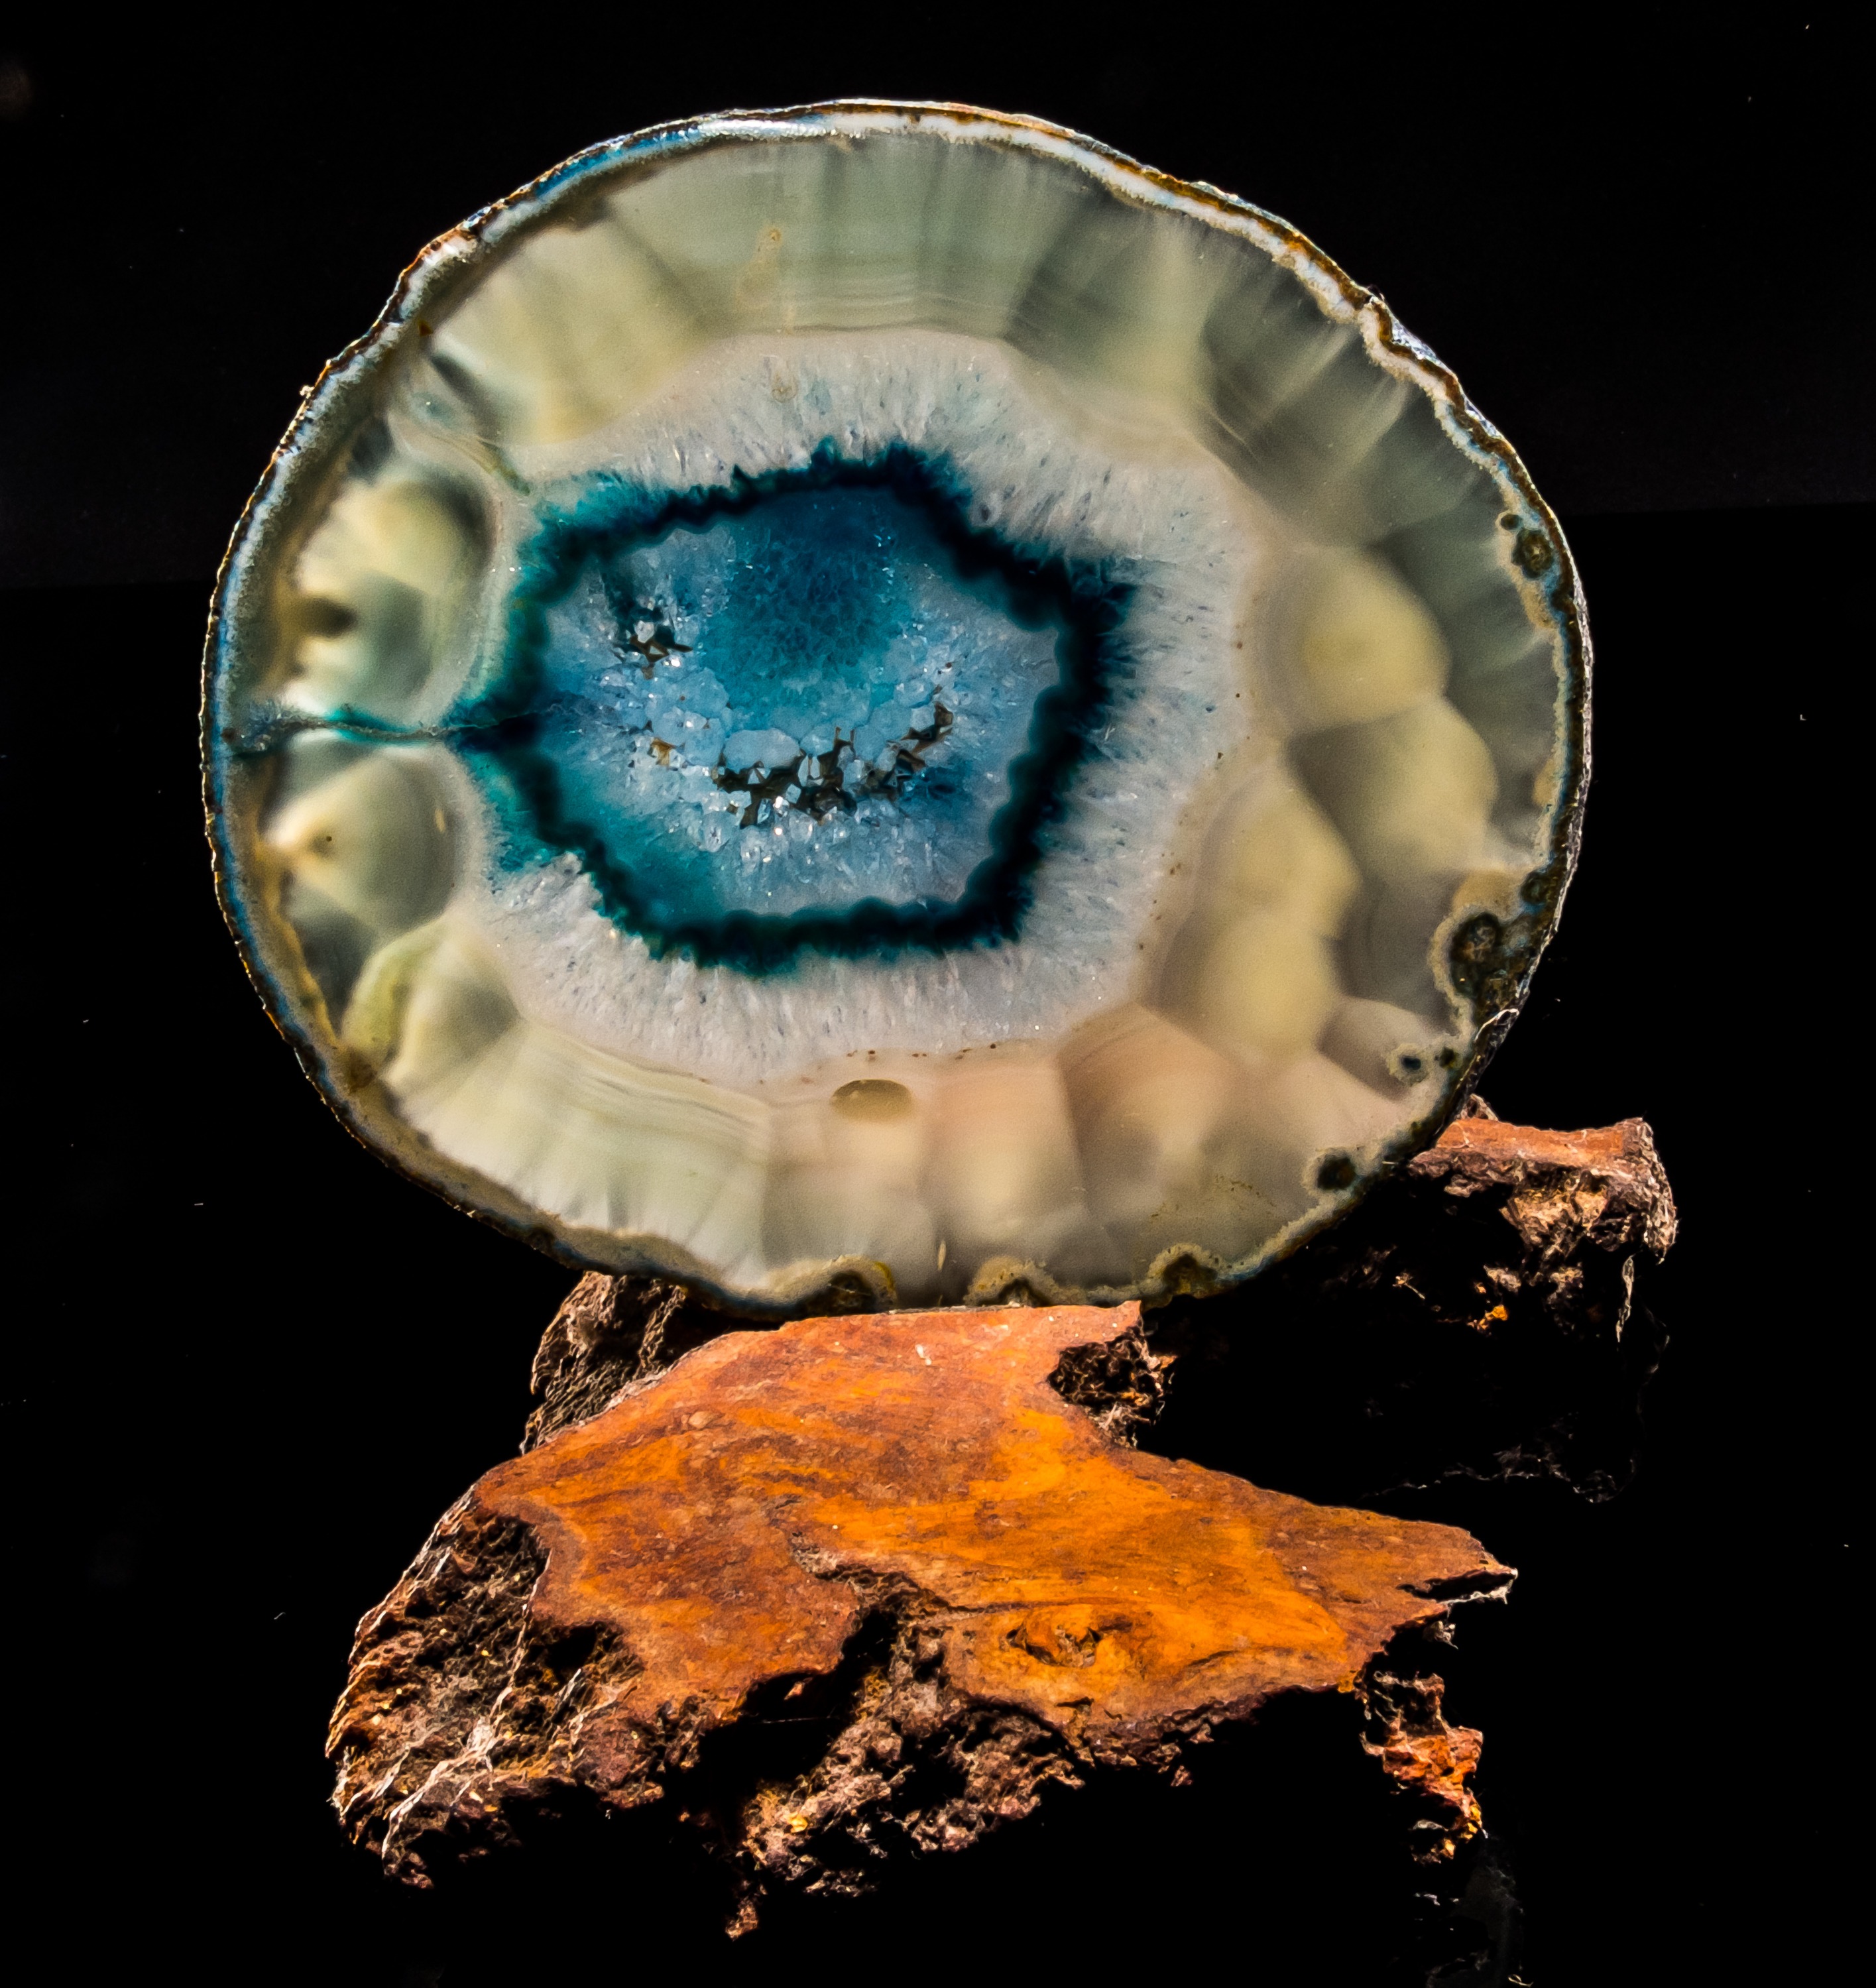
biology, blue, close, invertebrate, human body, eye, organ, macro photography, organism, marine biology, marine invertebrates, agate slice